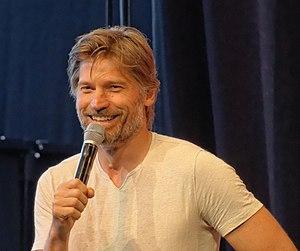
Domino : La Guerre silencieuse est un film multinational réalisé par Brian De Palma, sorti en 2019.